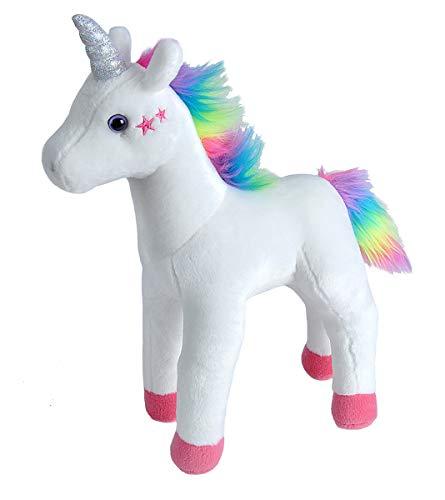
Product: Wild Republic Unicorn Plush, Stuffed Animal, Plush Toy, Unicorn Party Supplies, White Stars 12"
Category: Toys & Games | Stuffed Animals & Plush Toys | Stuffed Animals & Teddy Bears
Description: Measuring at 12", The unicorn stuffed animal is the perfect size for any fairy tale aficionado to cuddle.
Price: $11.93
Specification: ProductDimensions:12x5x6inches|ItemWeight:8.3ounces|ShippingWeight:8.3ounces(Viewshippingratesandpolicies)|ASIN:B07MK3Q496|Itemmodelnumber:23256|Manufacturerrecommendedage:0monthsandup